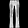
Label: Trouser